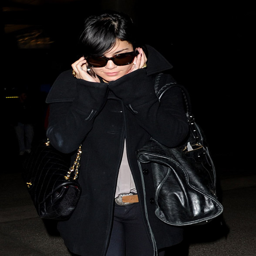
the many bags of actor